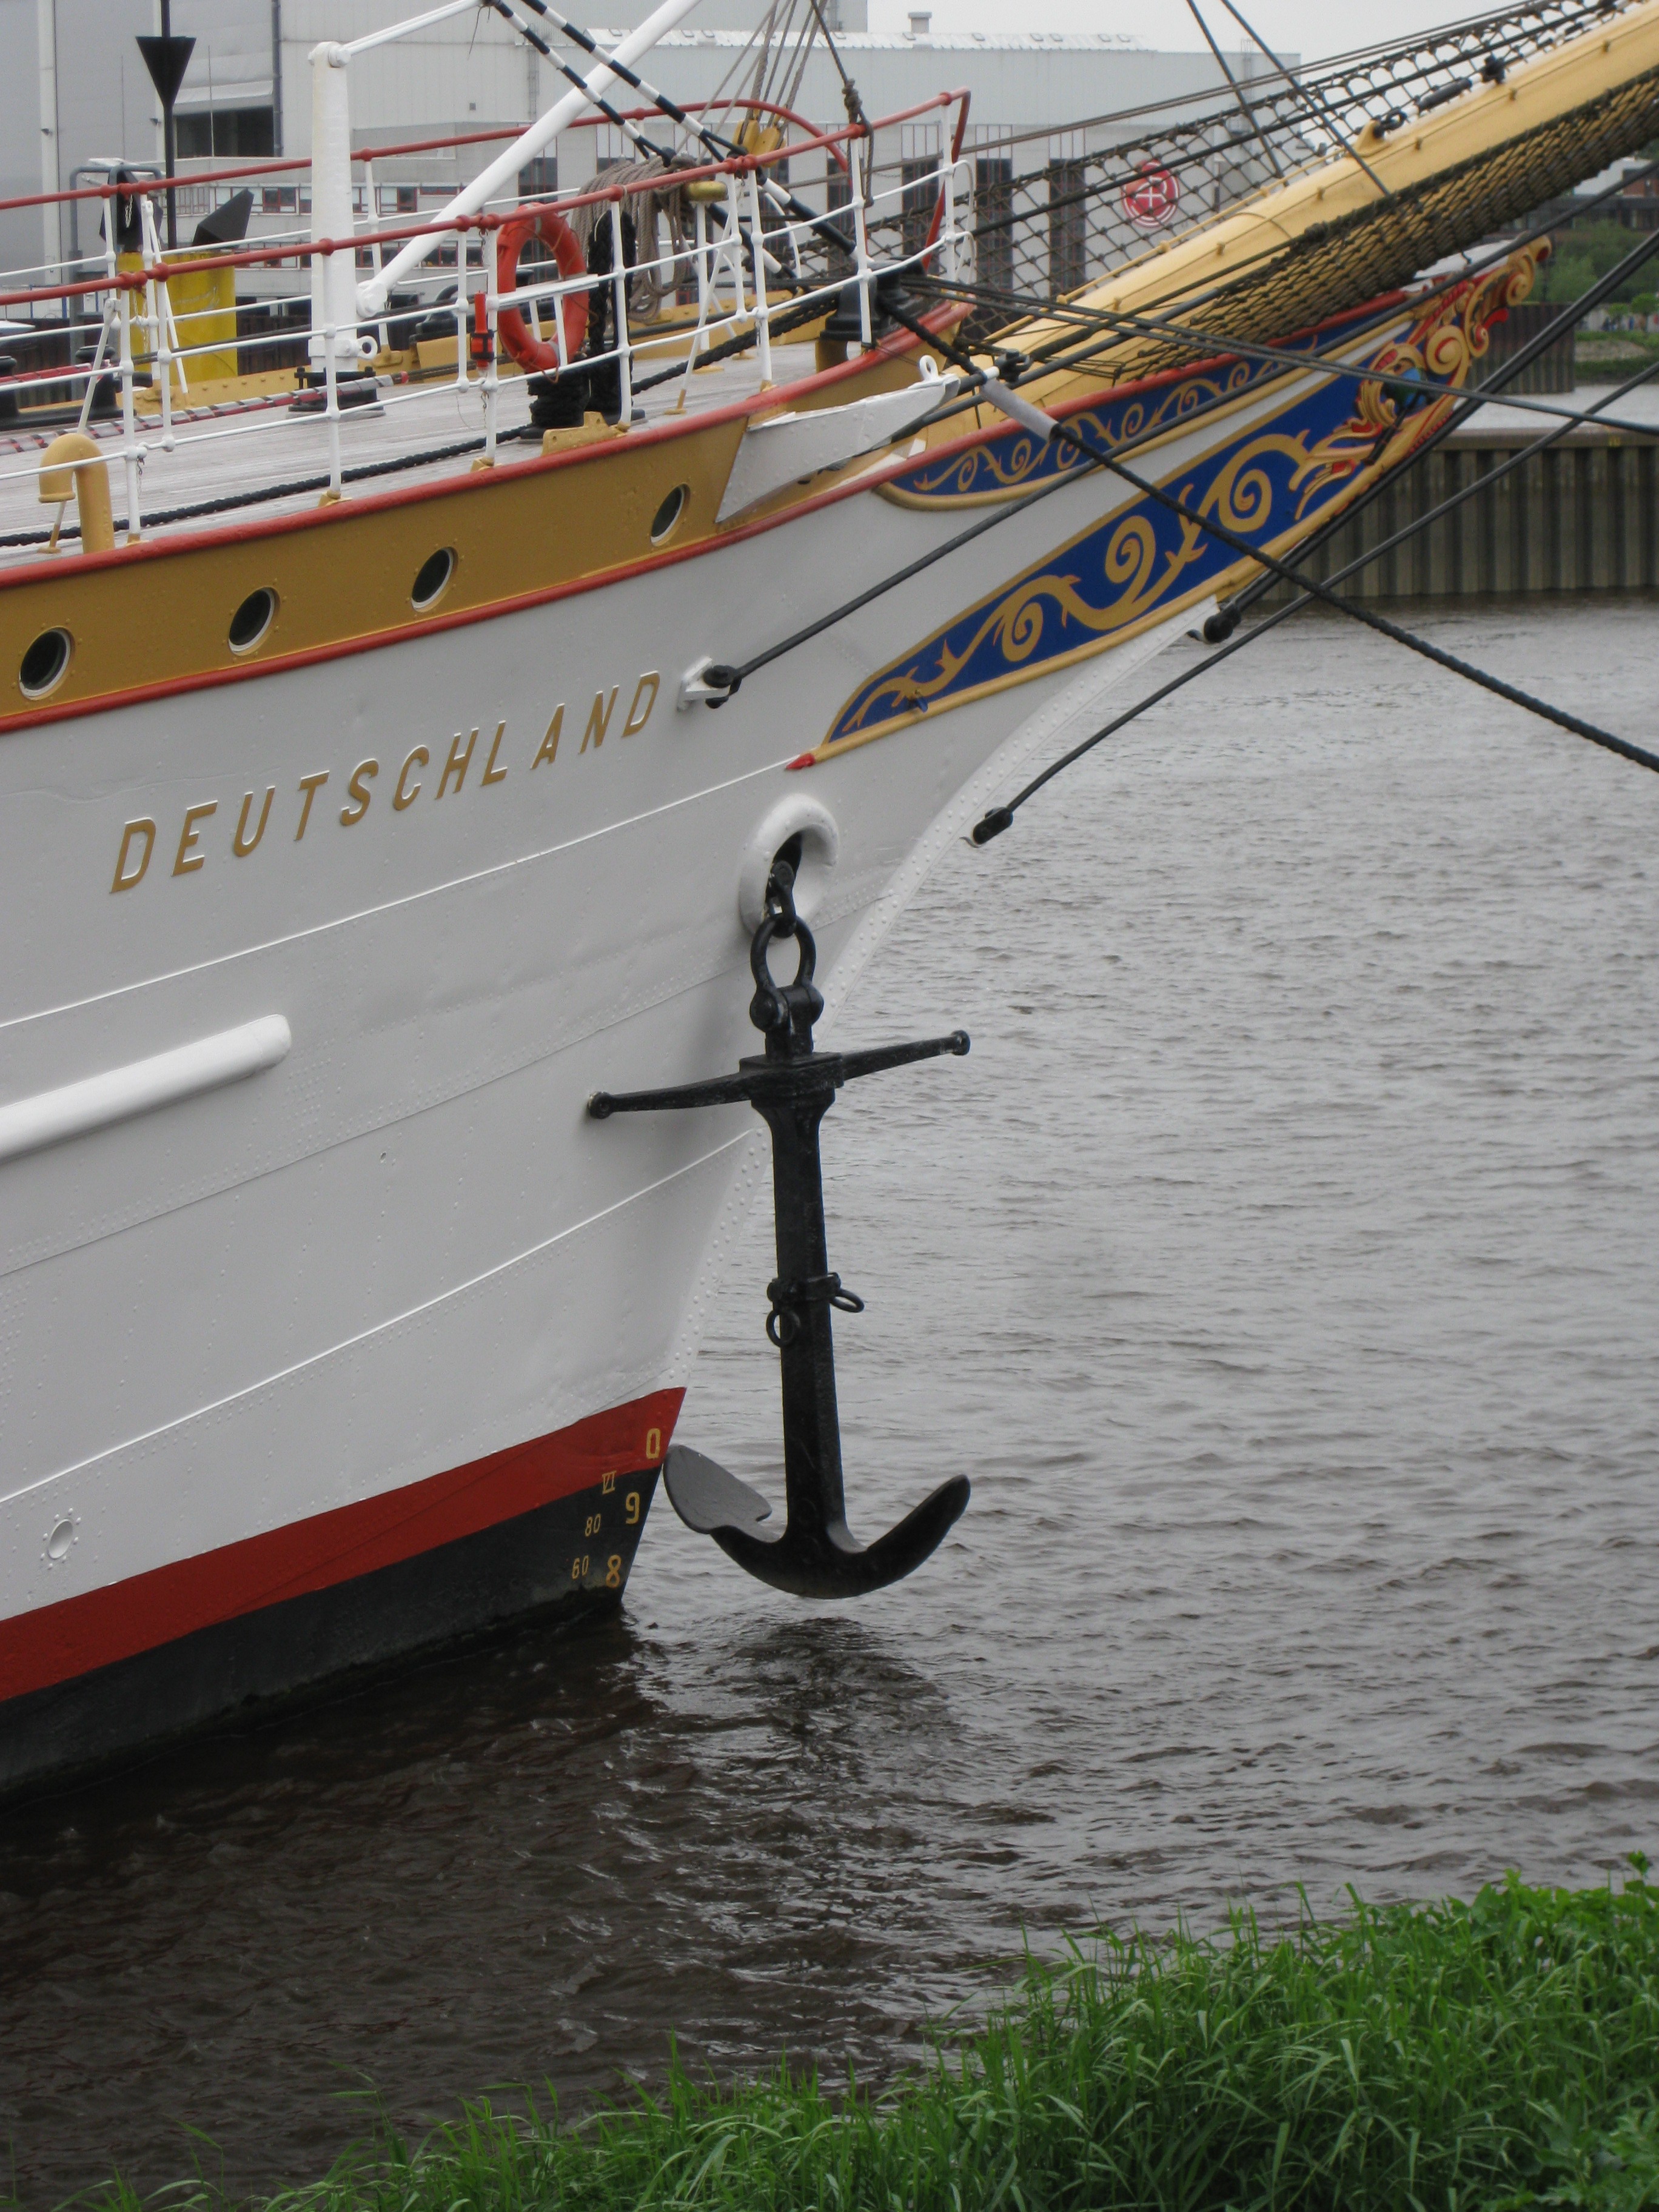
sea, coast, dock, boat, ship, boot, vehicle, mast, metal, waterway, boating, anchor, watercraft